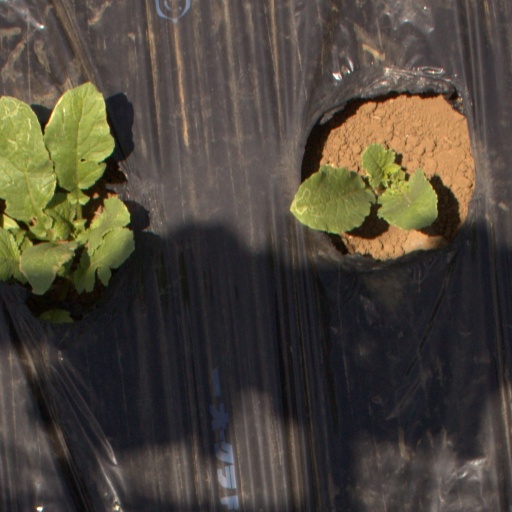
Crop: Jerusalem artichoke